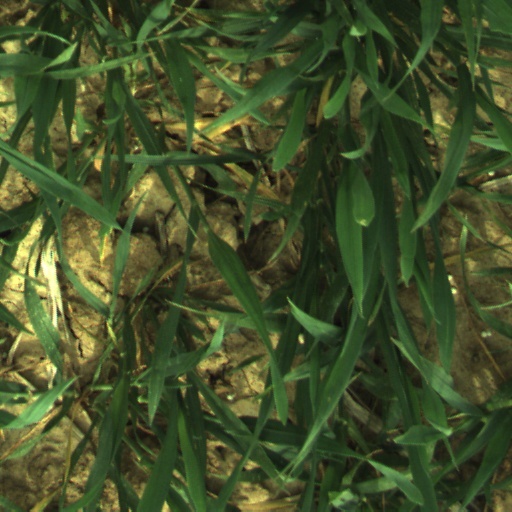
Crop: wheat